Onchocerciasis

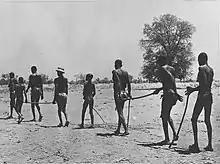
The burden of onchocerciasis: children leading blind adults in Africa

The phenomenon is so common when DEC is used that this drug is the basis of a skin patch test used to confirm that diagnosis. The drug patch is placed on the skin, and if the patient is infected with "O. volvulus" microfilaria, localized pruritus and urticaria are seen at the application site.